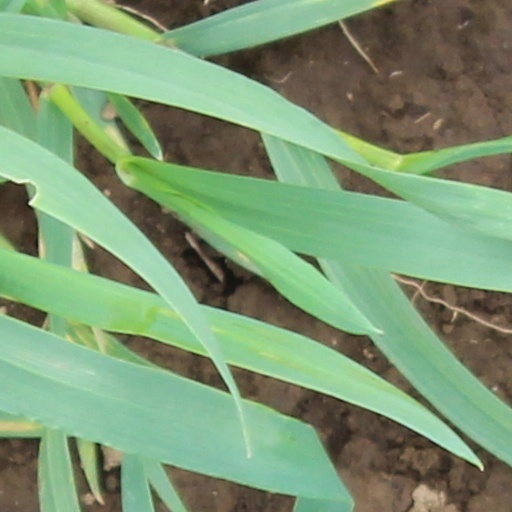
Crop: wheat